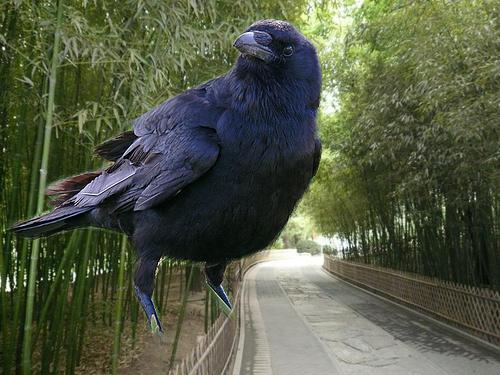
Bird species: American_Crow
Bird type: landbird
Background: land